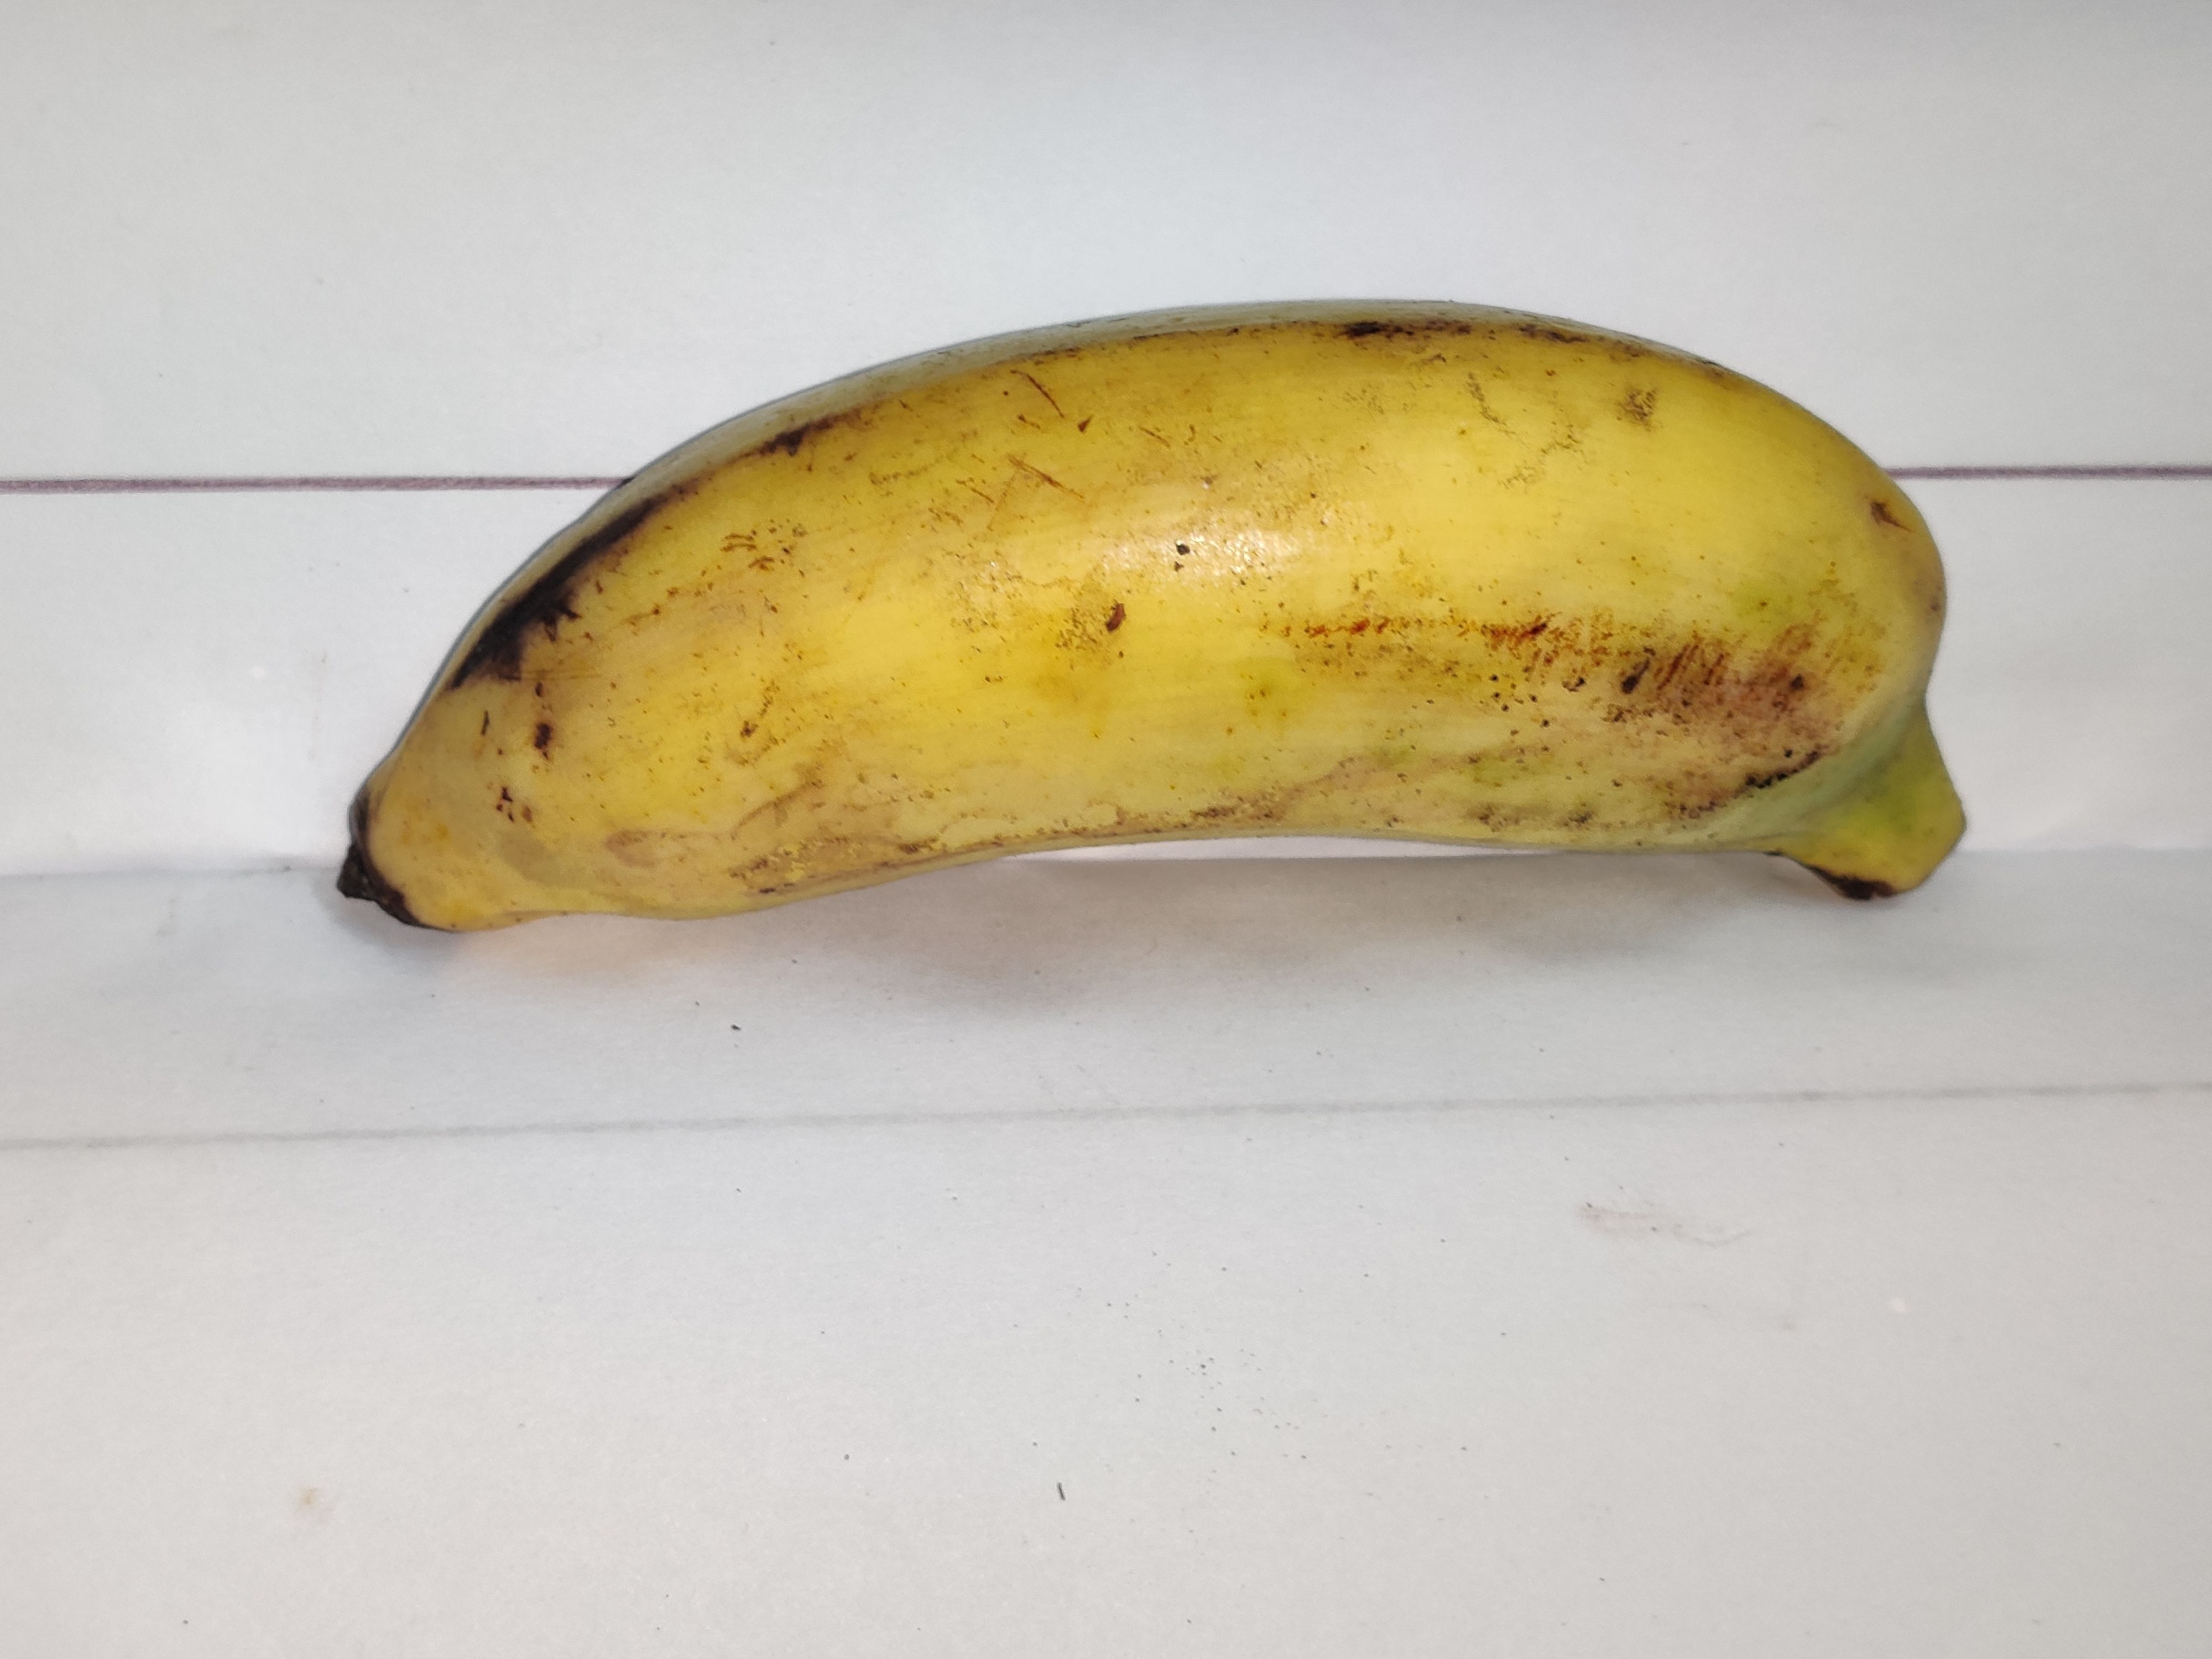
Fruit: banana
Grade: 2nd-grade